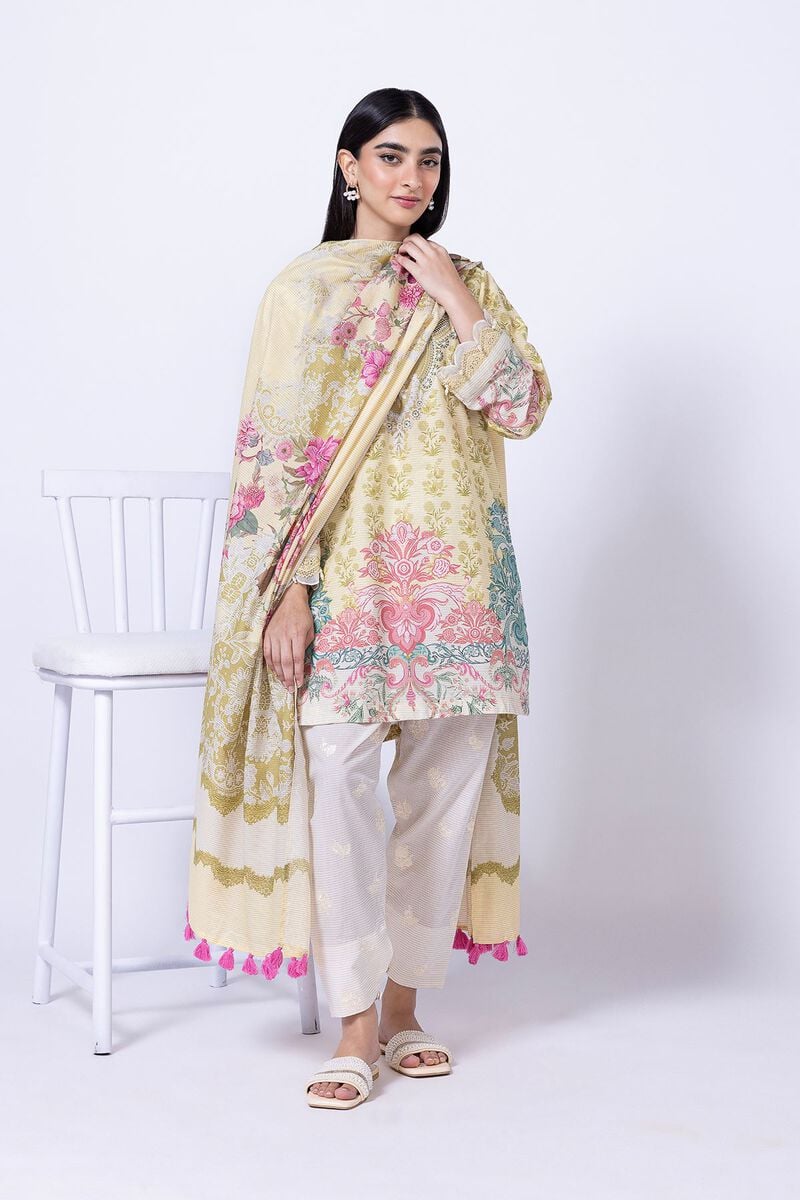
cream multi karigari 3 piece suit